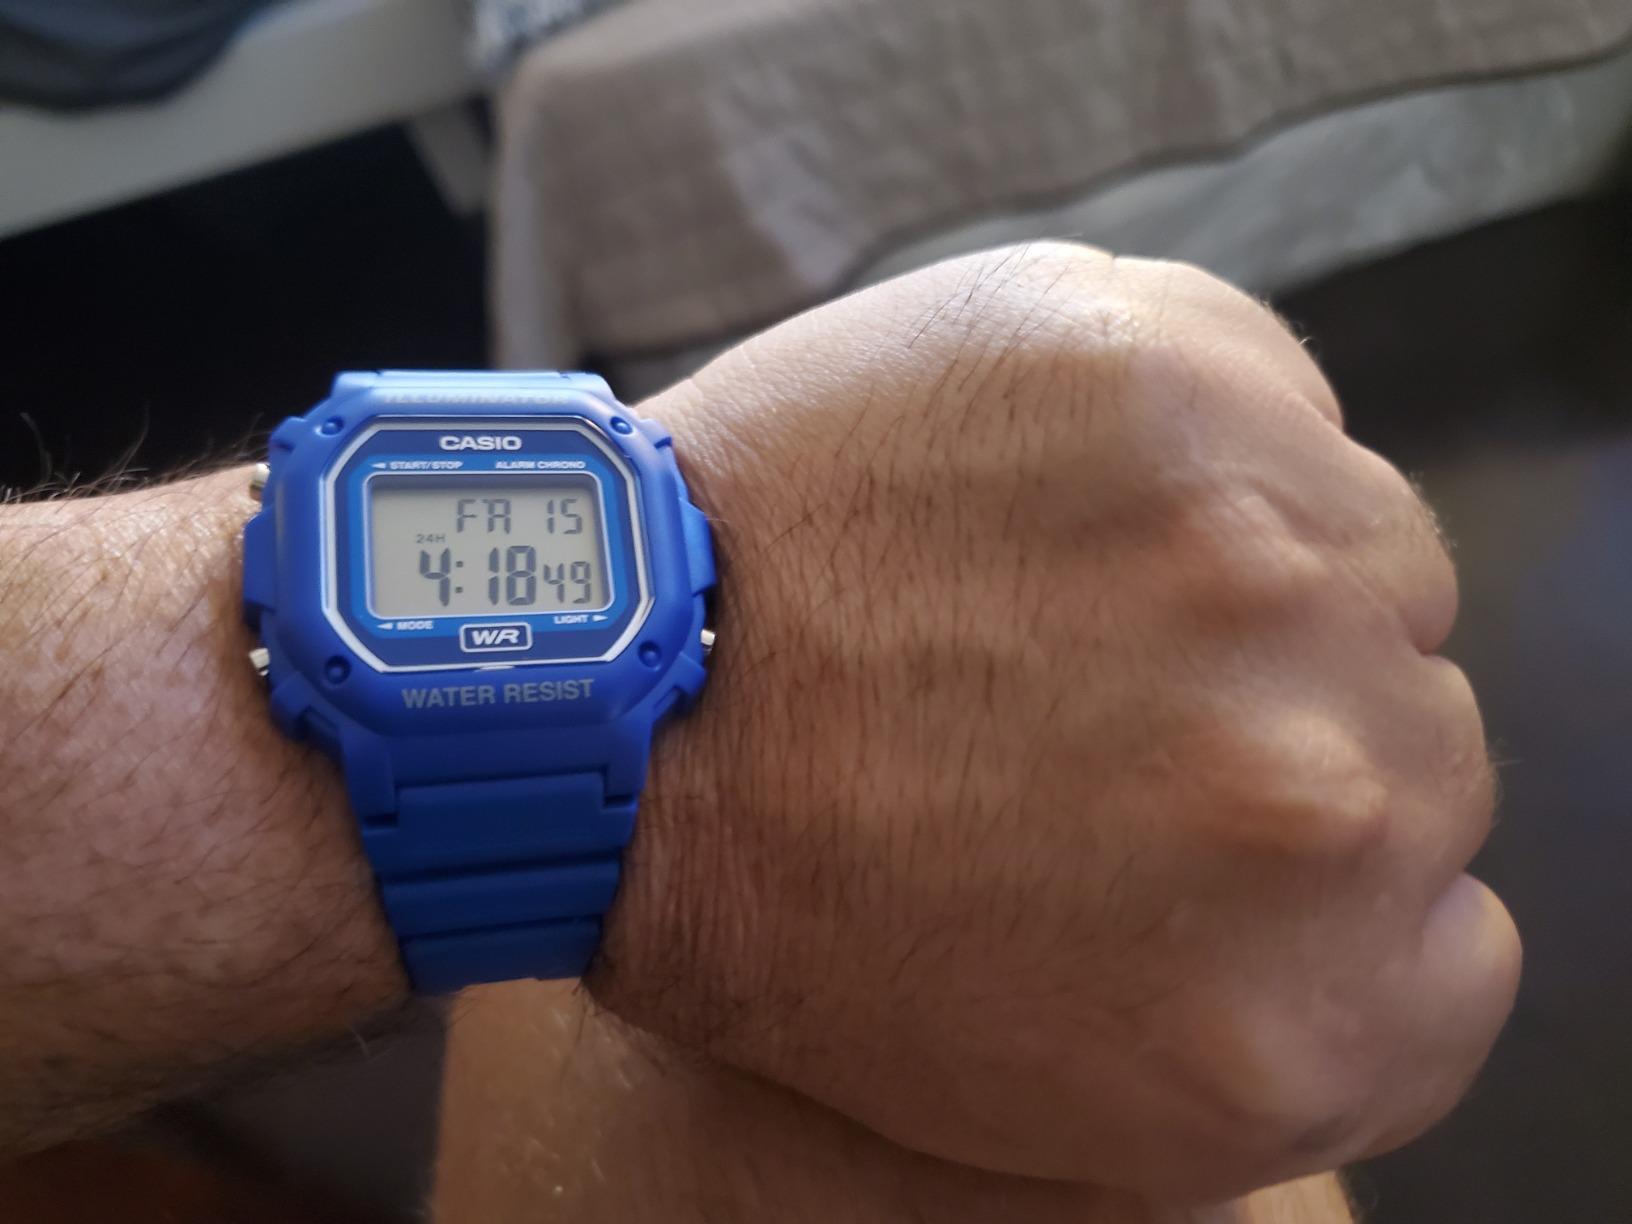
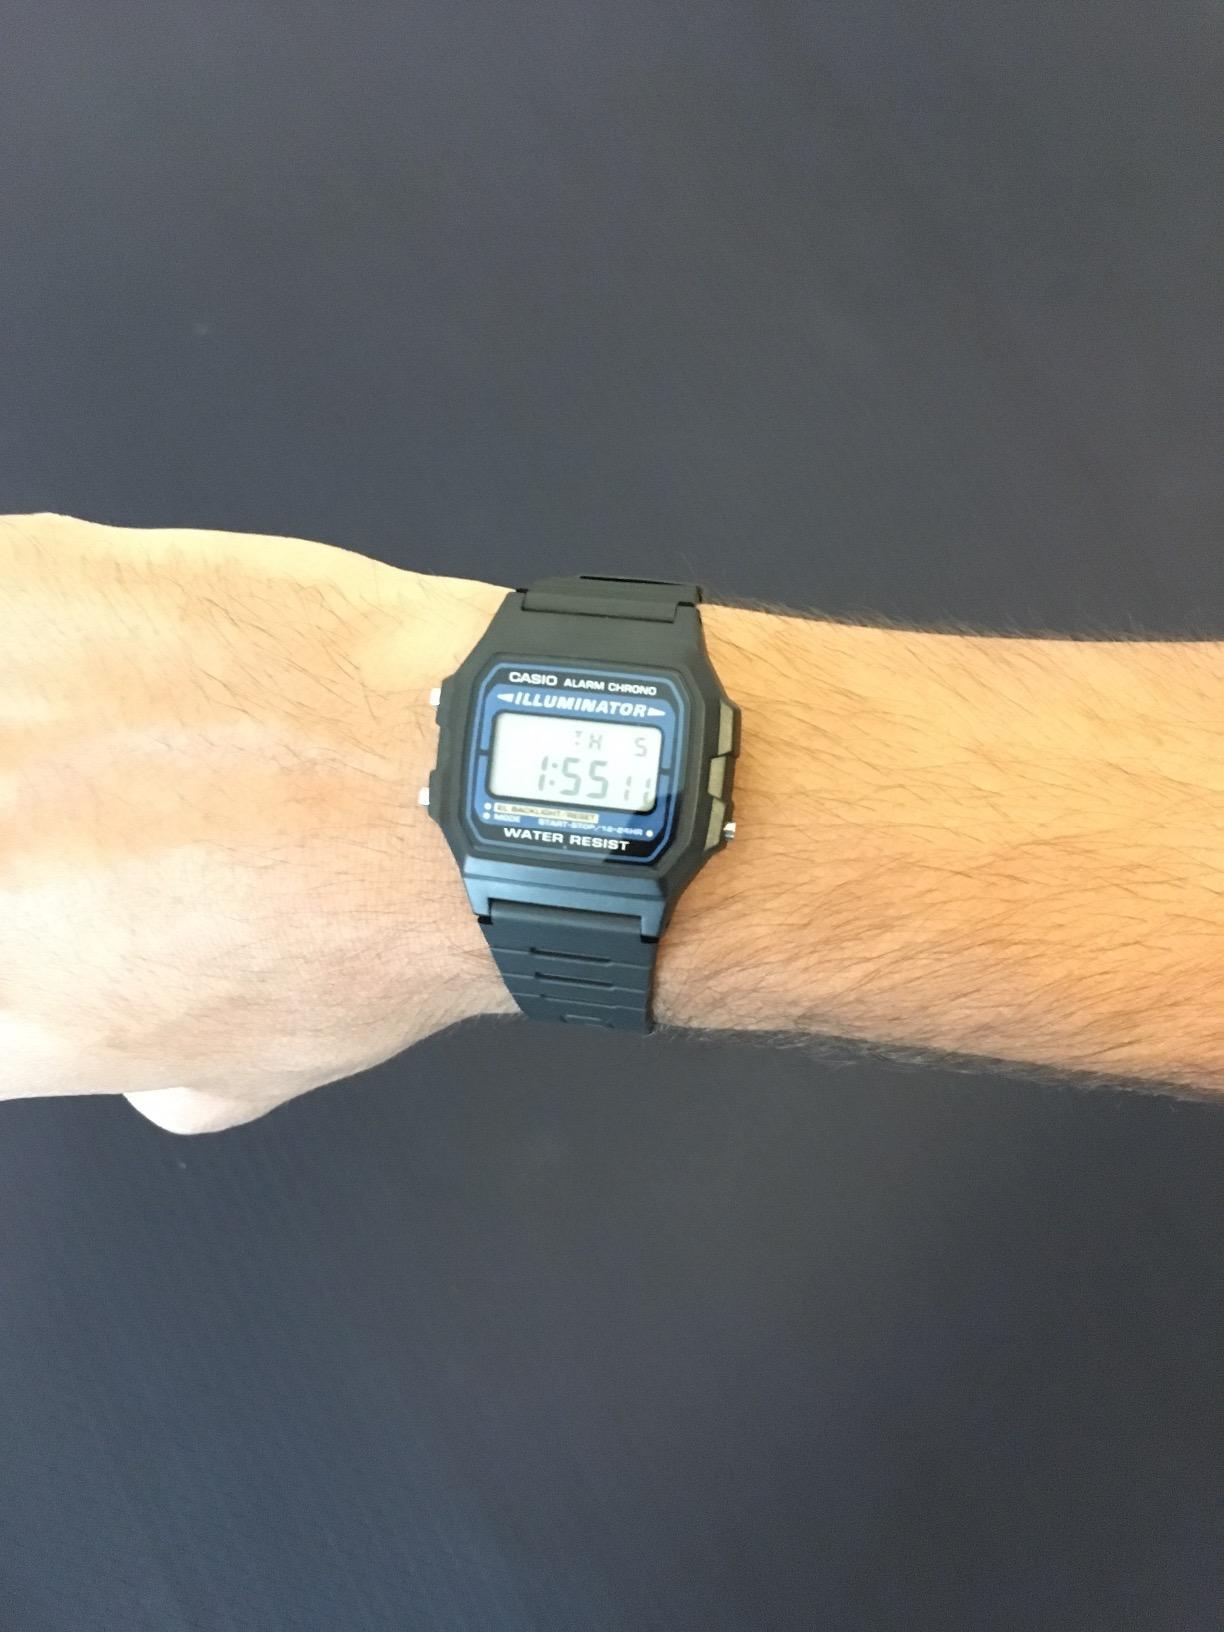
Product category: accessories_watch
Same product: no